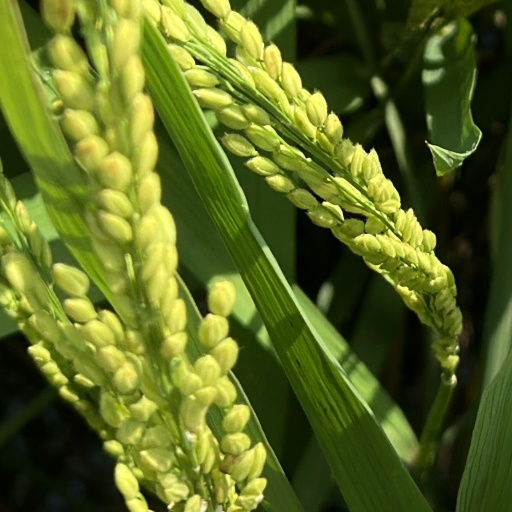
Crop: rice